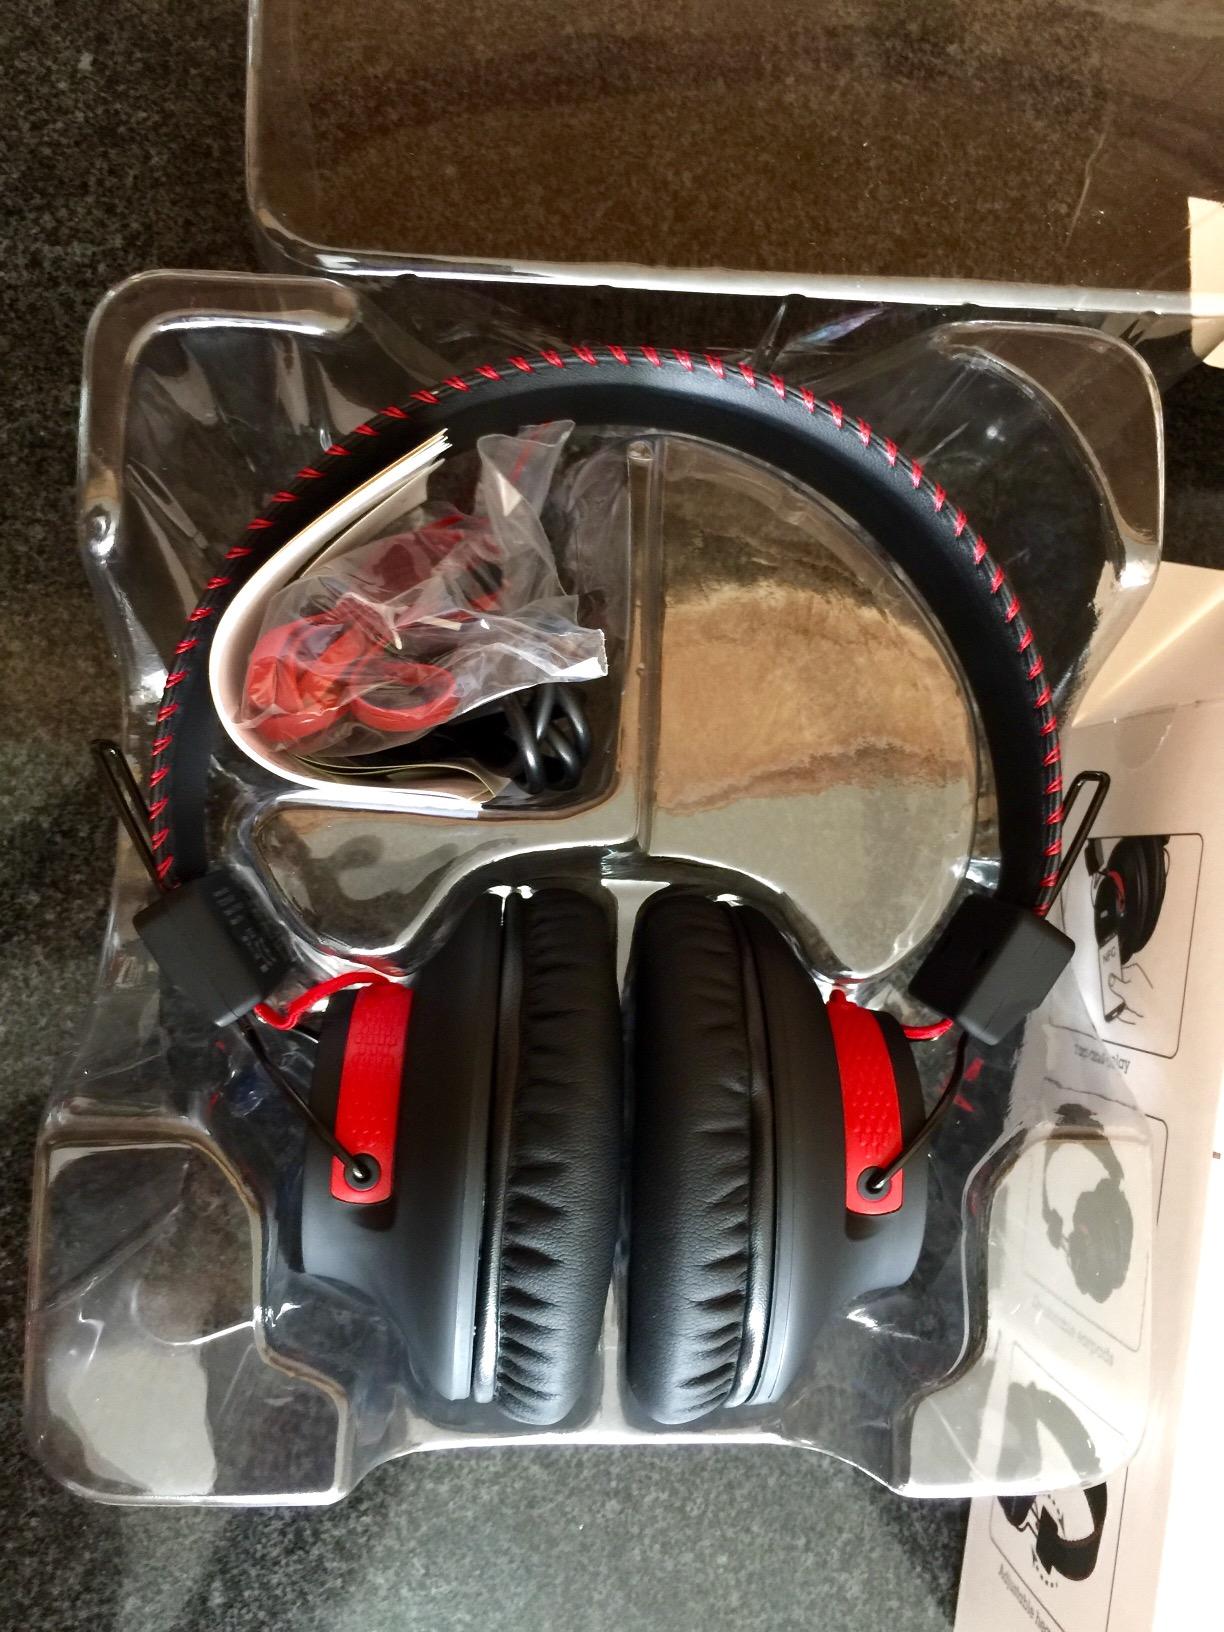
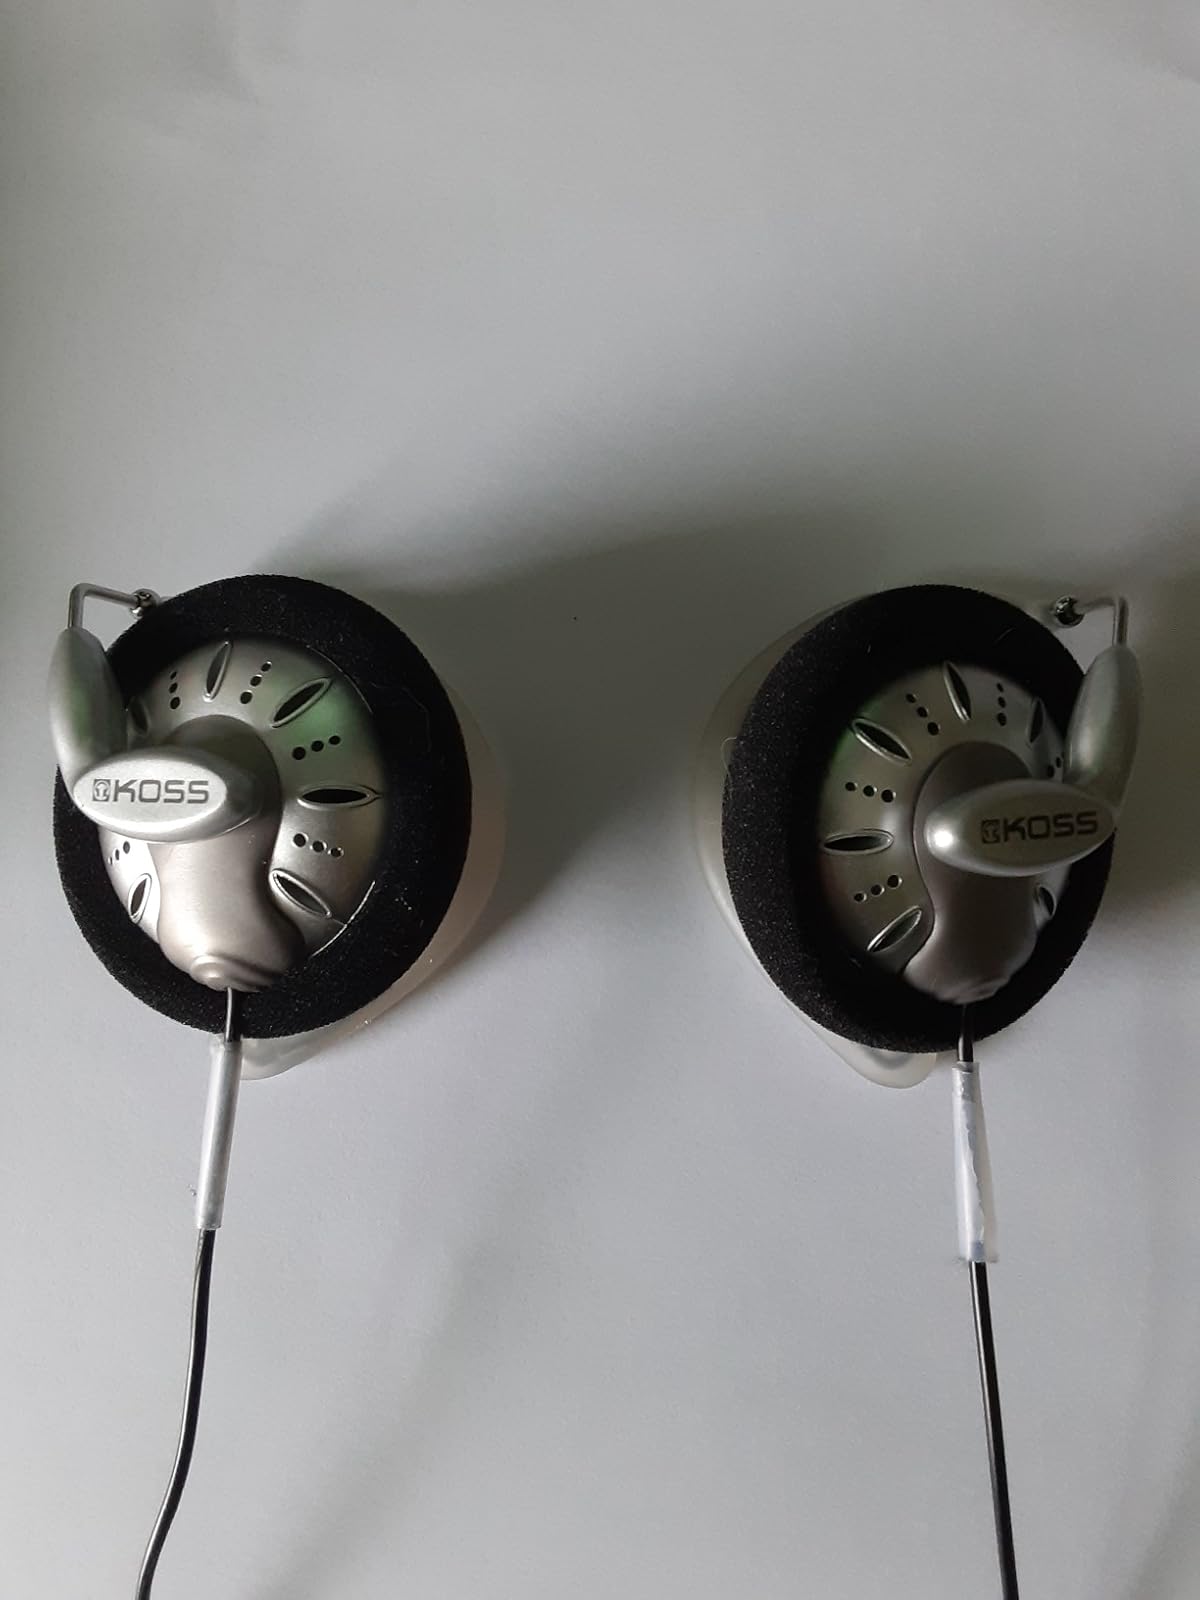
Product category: headphones
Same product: no